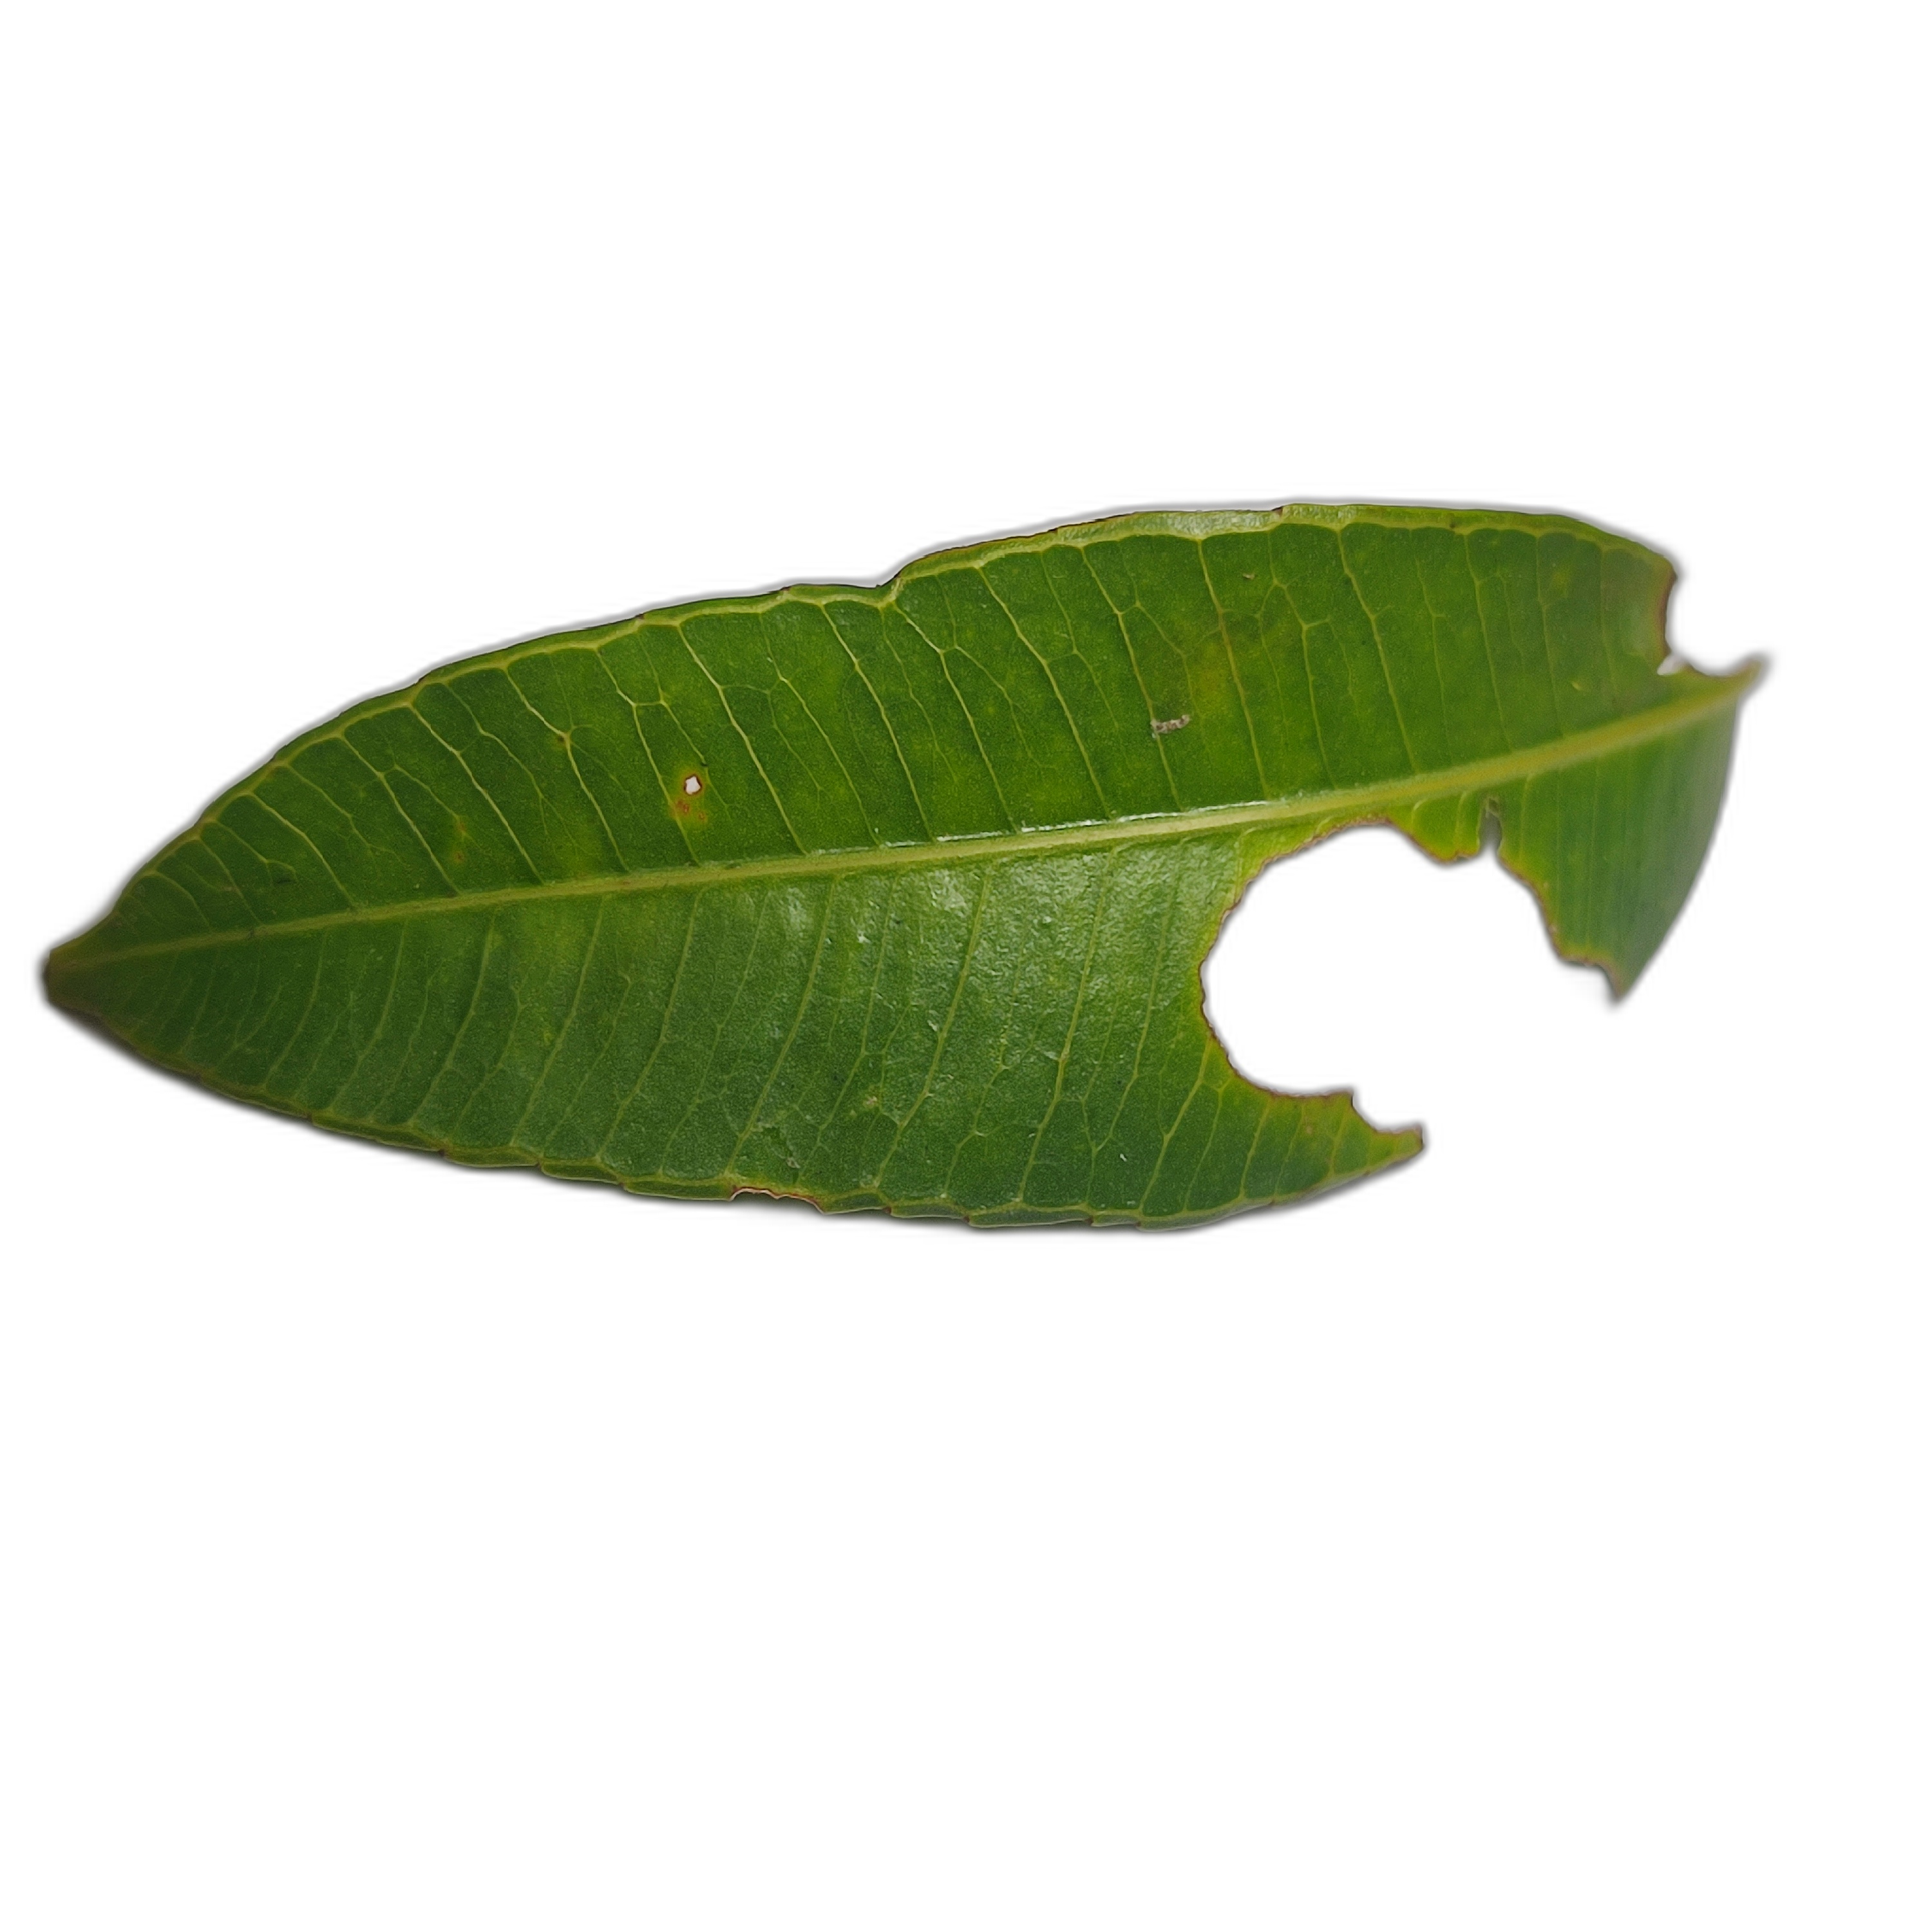
Label: not_healthy